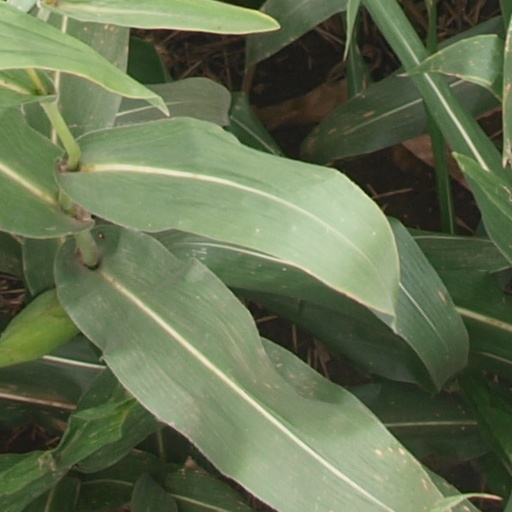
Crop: maize; corn